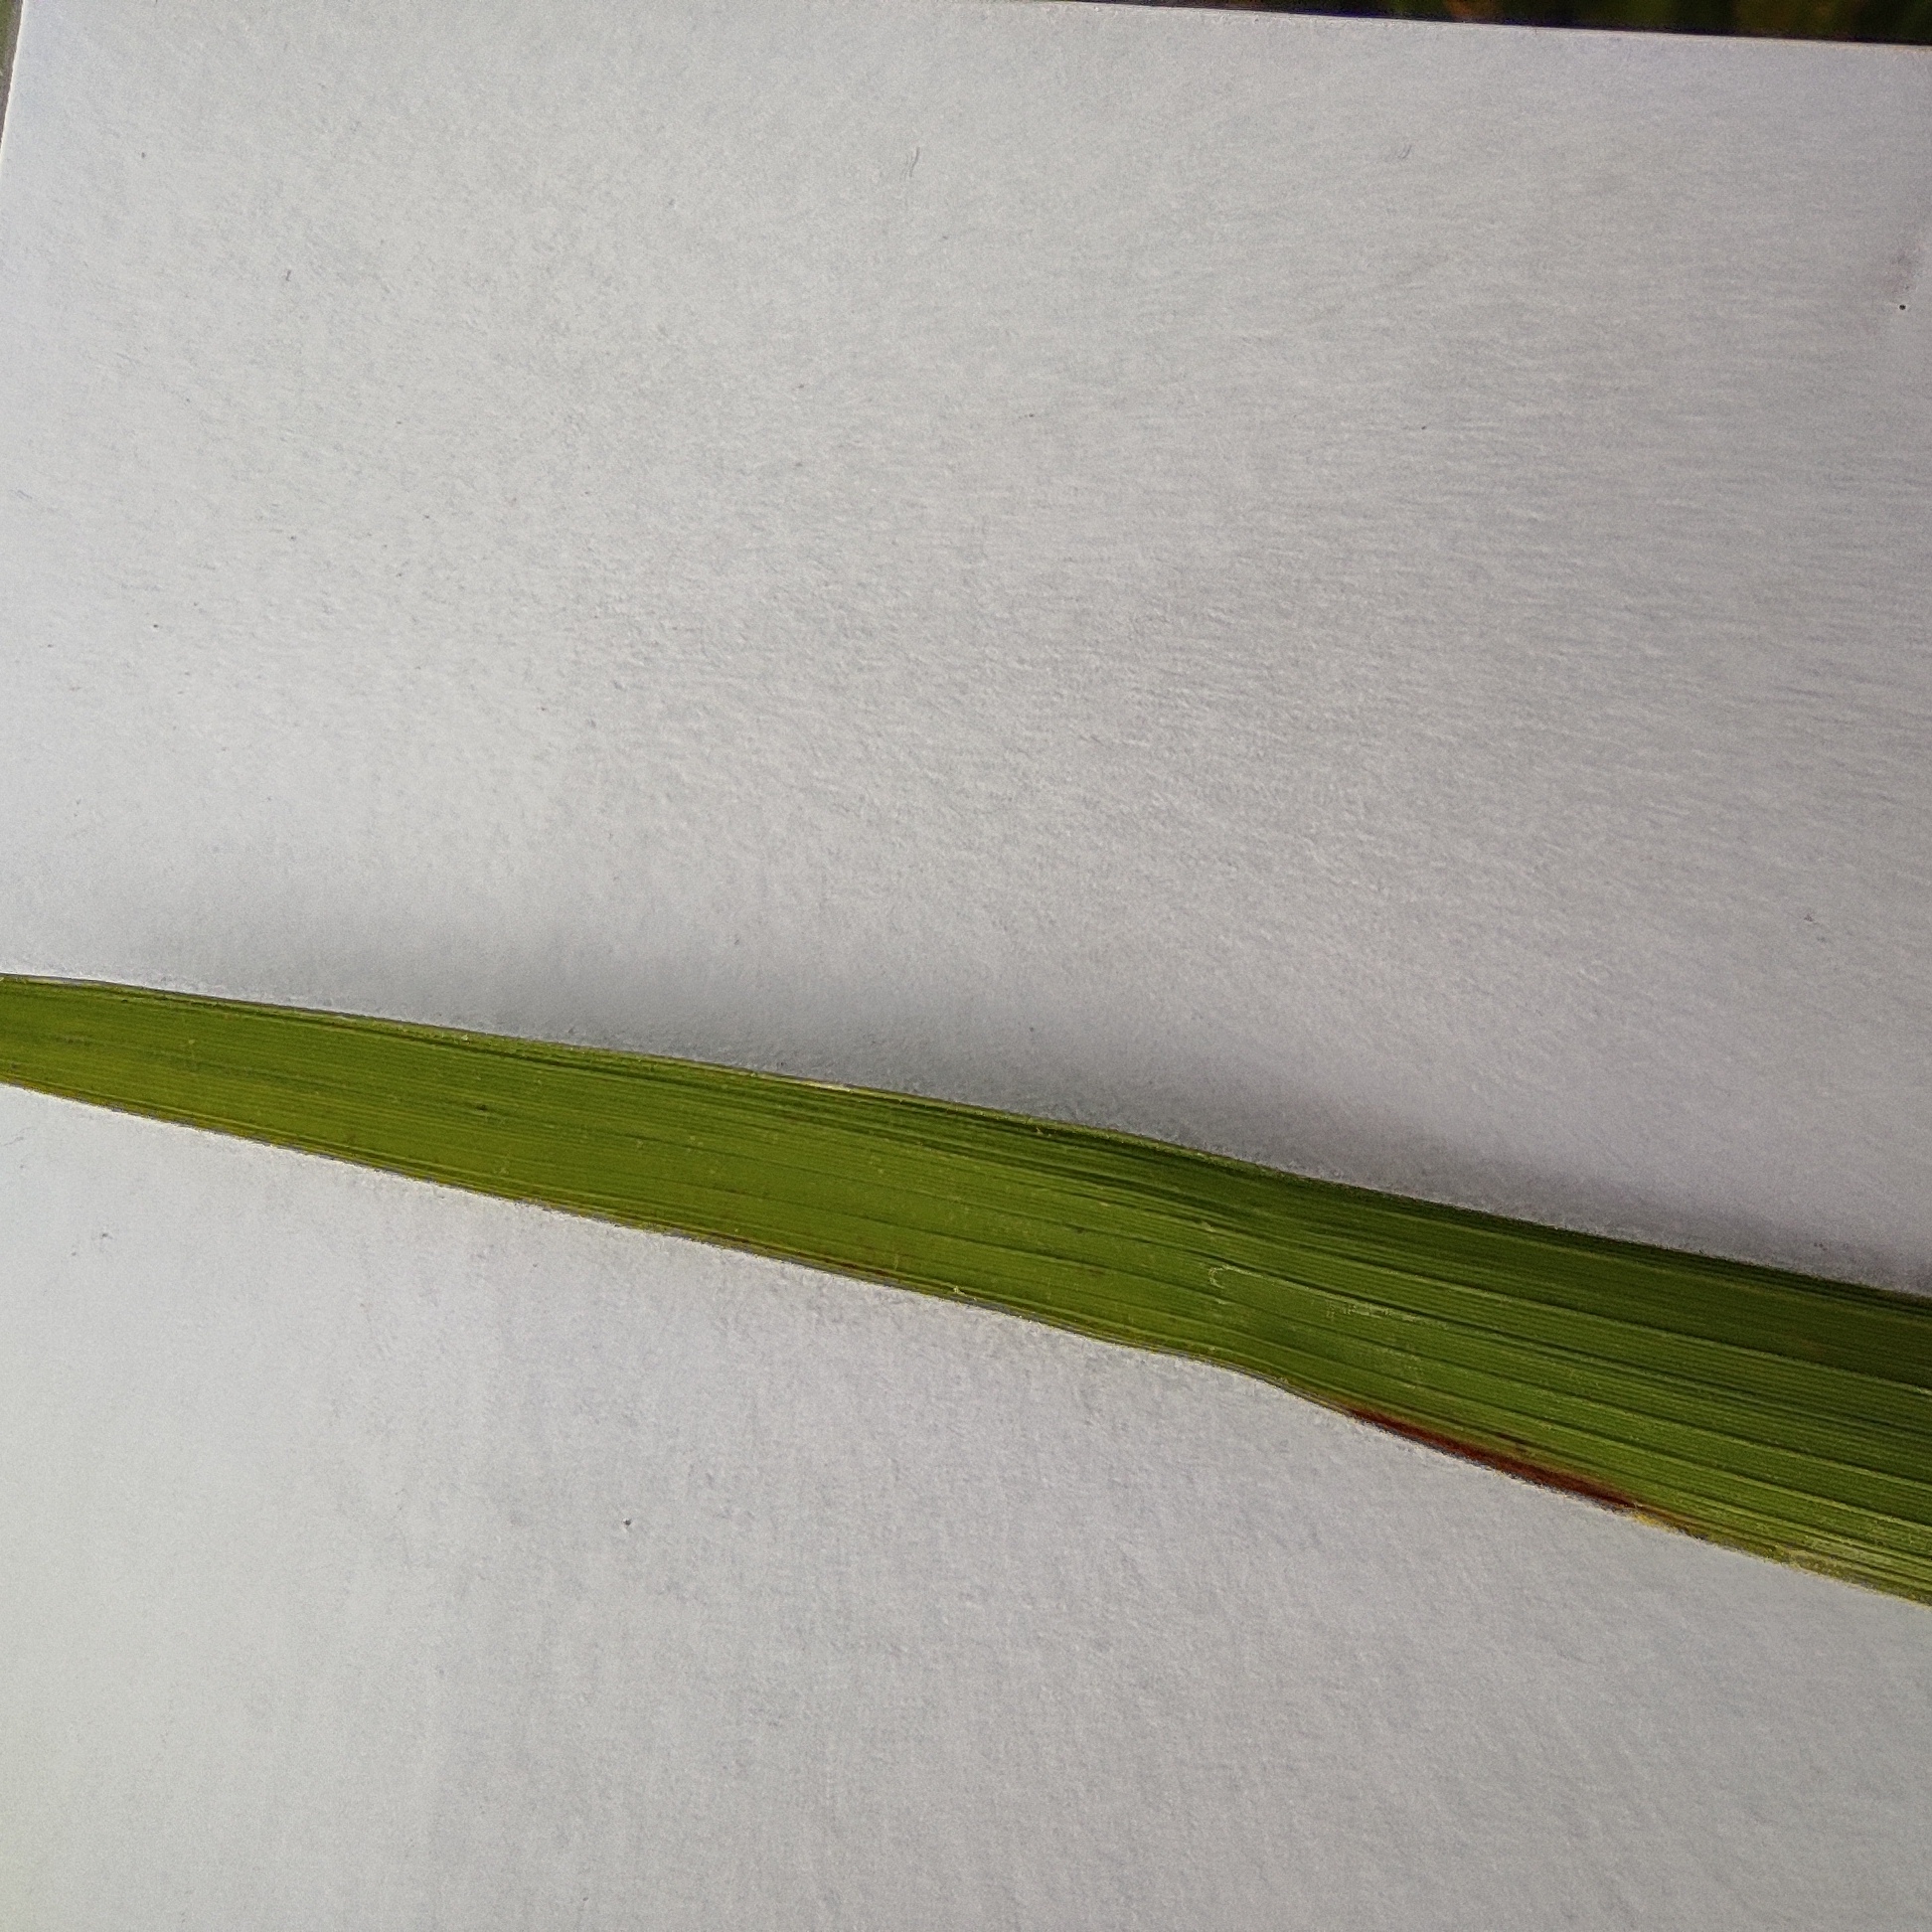
Label: Healthy